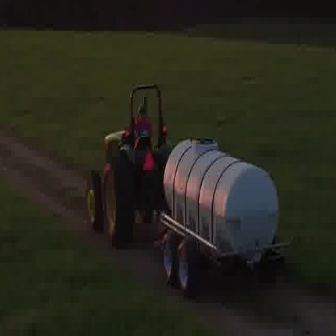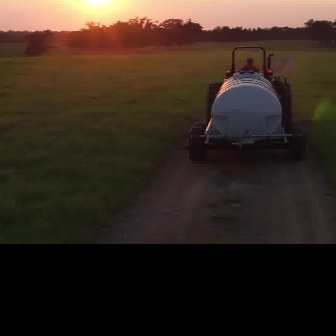
  Please identify the target specified by the bounding box [82,80,295,292] in the first image and locate it in the second image. Return the coordinates in [x_min,y_min,x_max,y_max] format.
Answer: [185,43,303,161]